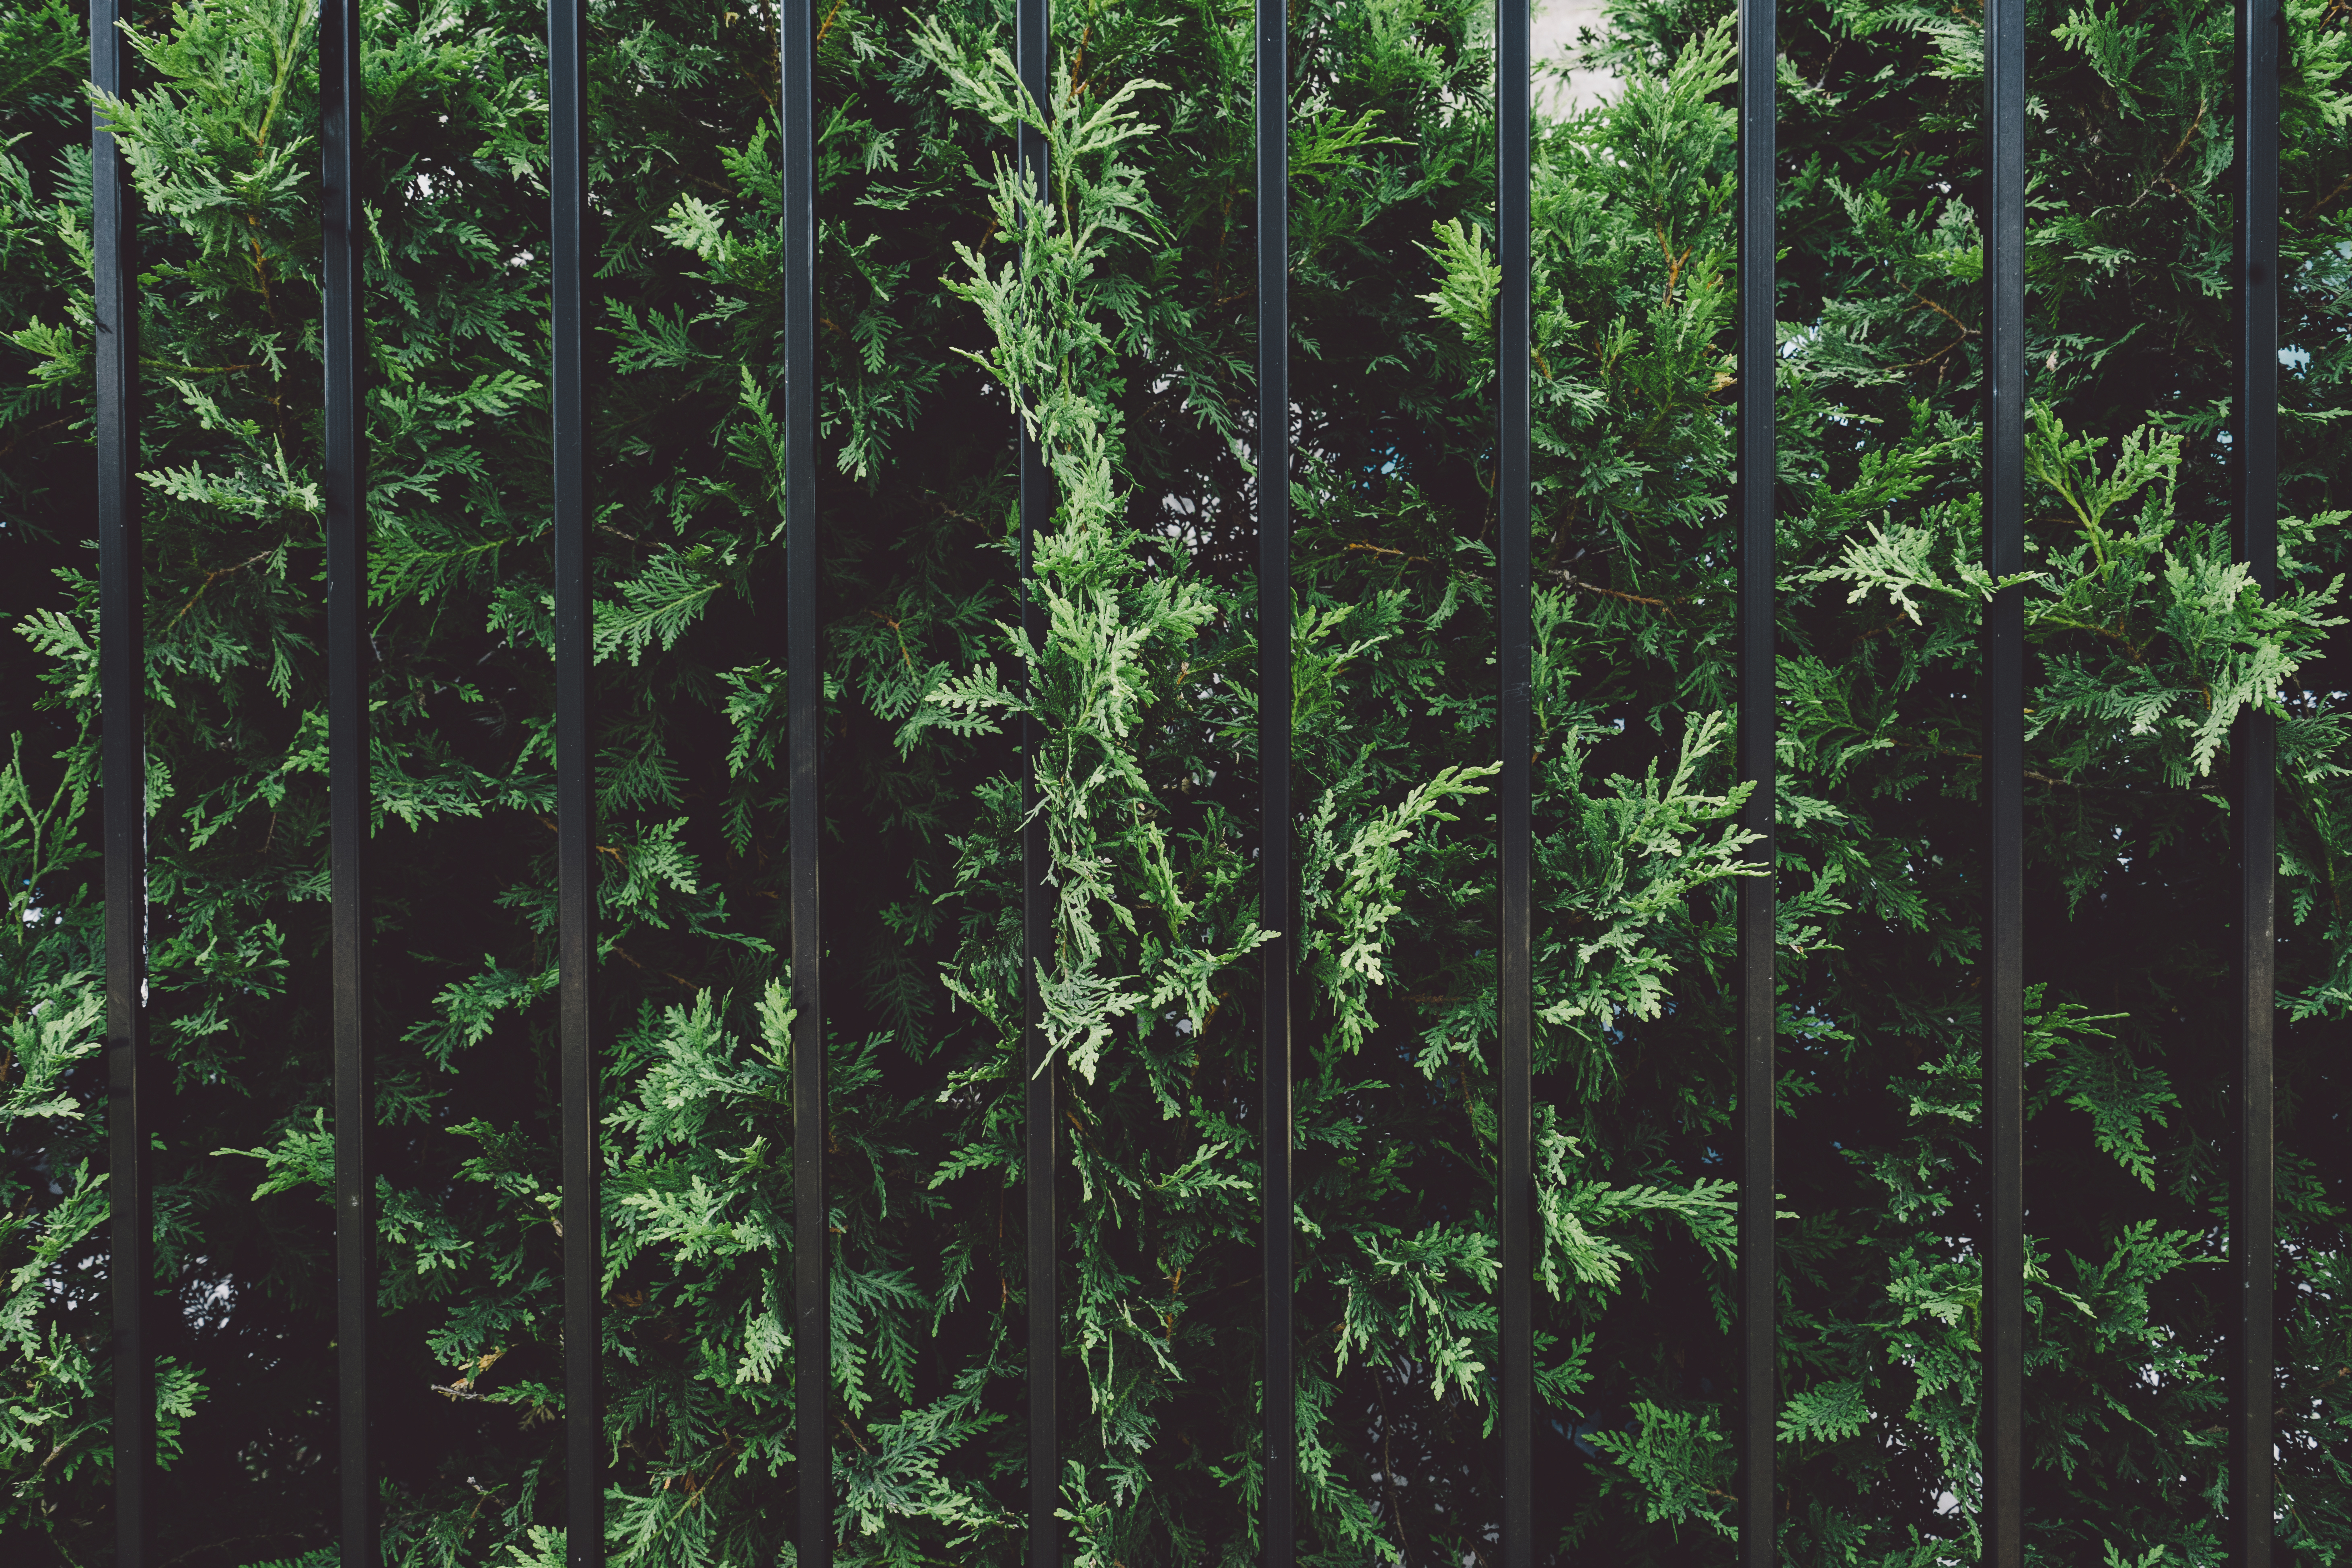
tree, forest, branch, fence, plant, leaf, flower, steel, green, jungle, botany, garden, flora, vegetation, shrub, rainforest, woodland, habitat, bamboo, ecosystem, biome, old growth forest, natural environment, woody plant, temperate broadleaf and mixed forest, temperate coniferous forest, land plant